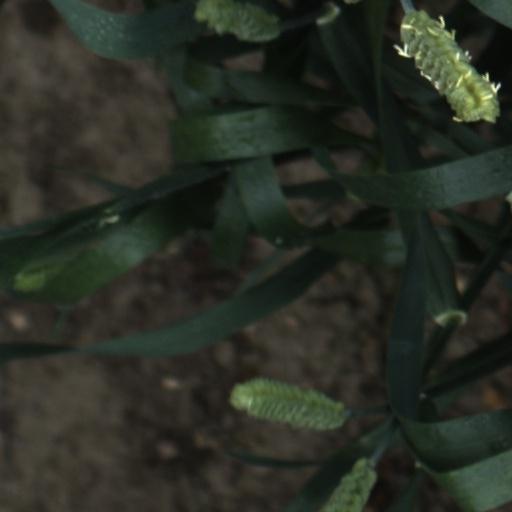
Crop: wheat